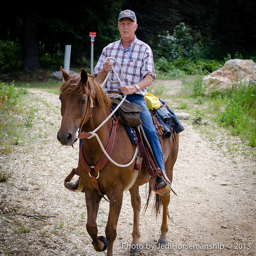
A man on horseback riding down a dirt road.
A man riding on a horse down a road.
a man with a hat riding a horse on a path
A man holding the reigns while riding a horse.
An older man is riding a horse alone.